Büren zum Hof

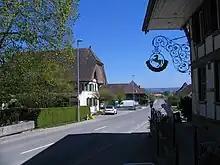
In the village

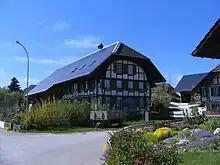
Old houses with solar panels

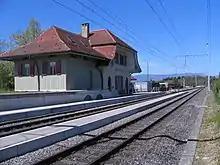
Train station

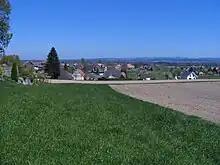
Overview

Büren zum Hof was a municipality in the Bern-Mittelland administrative district in the canton of Bern in Switzerland. On 1 January 2014 the former municipalities of Büren zum Hof, Etzelkofen, Grafenried, Limpach, Mülchi, Schalunen and Zauggenried merged into the municipality of Fraubrunnen.